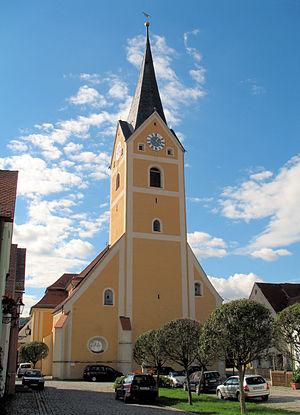
Berching est une ville située dans le Haut-Palatinat, en Bavière.